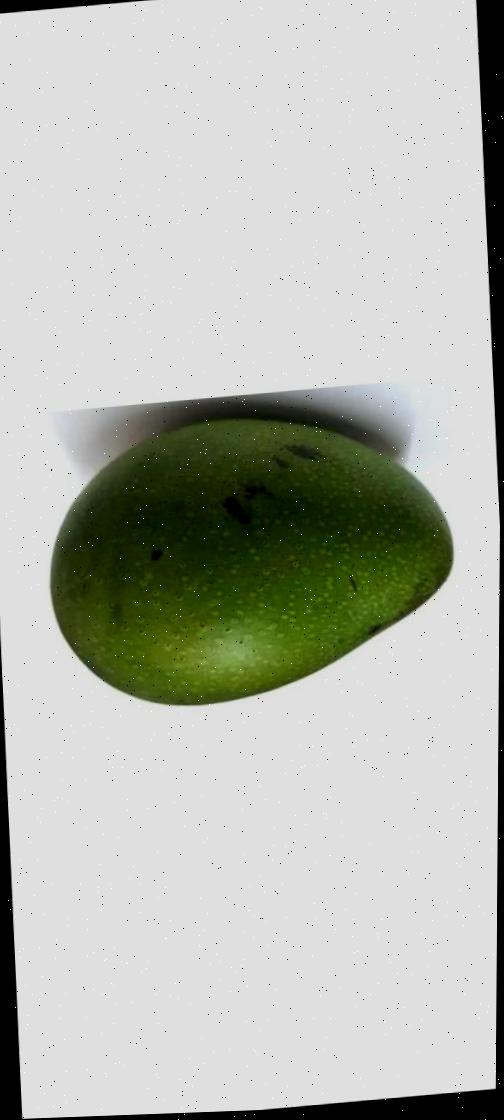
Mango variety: Ashshina Zhinuk